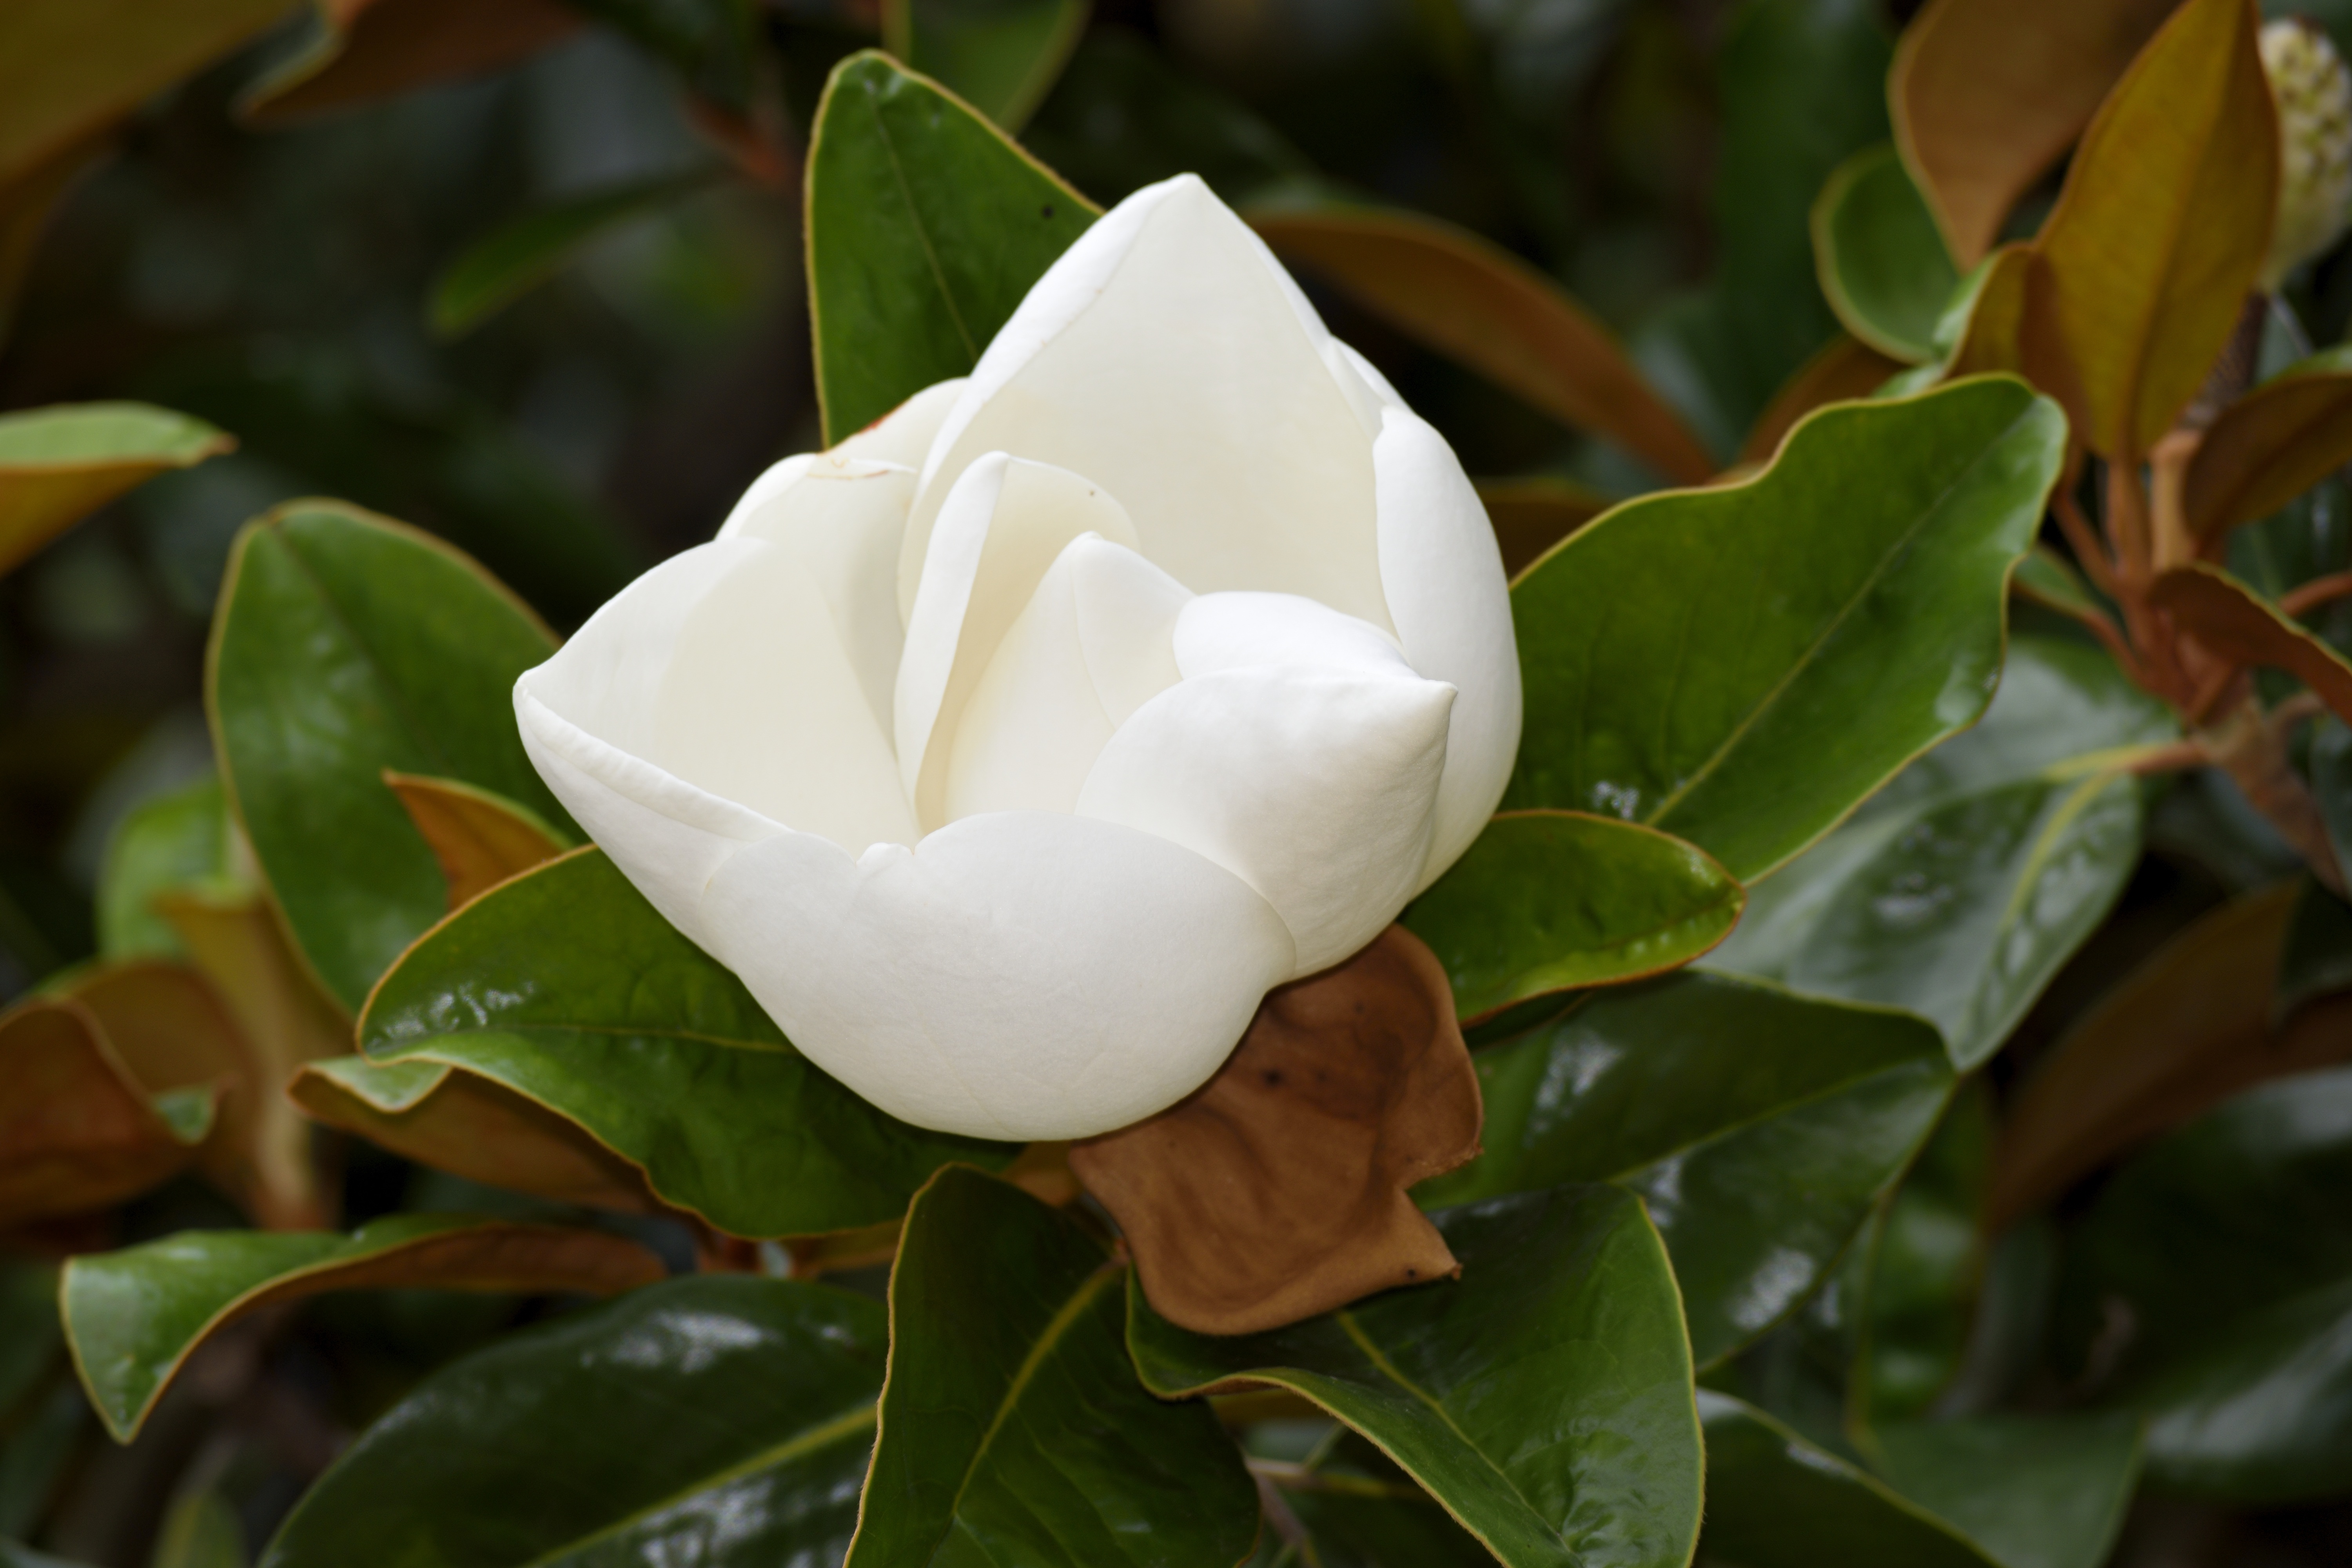
tree, nature, outdoor, branch, blossom, growth, plant, white, flower, petal, bloom, spring, natural, botany, blooming, colorful, garden, flora, botanical, southern, shrub, seasonal, beauty, springtime, magnolia, bud, gardenia, theaceae, flowering plant, magnolia flower, land plant, camellia sasanqua, japanese camellia